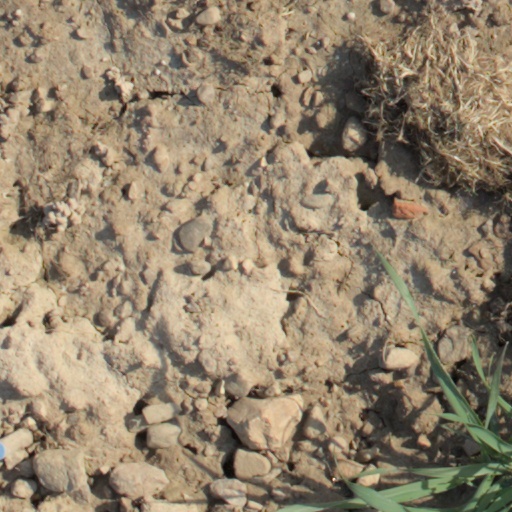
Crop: wheat